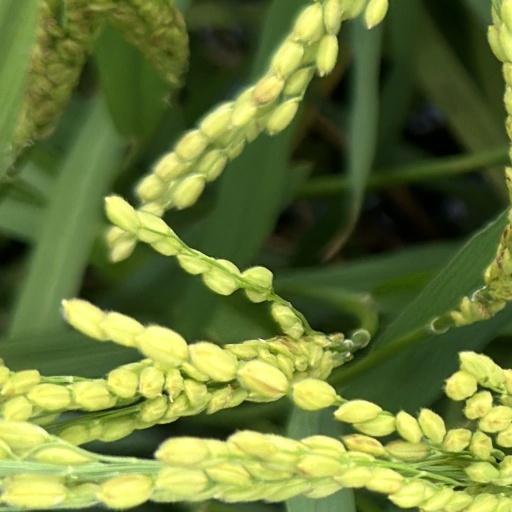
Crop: rice